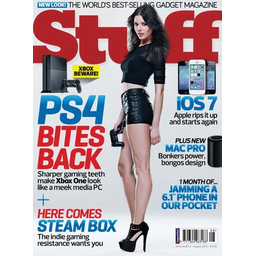
Label: paper